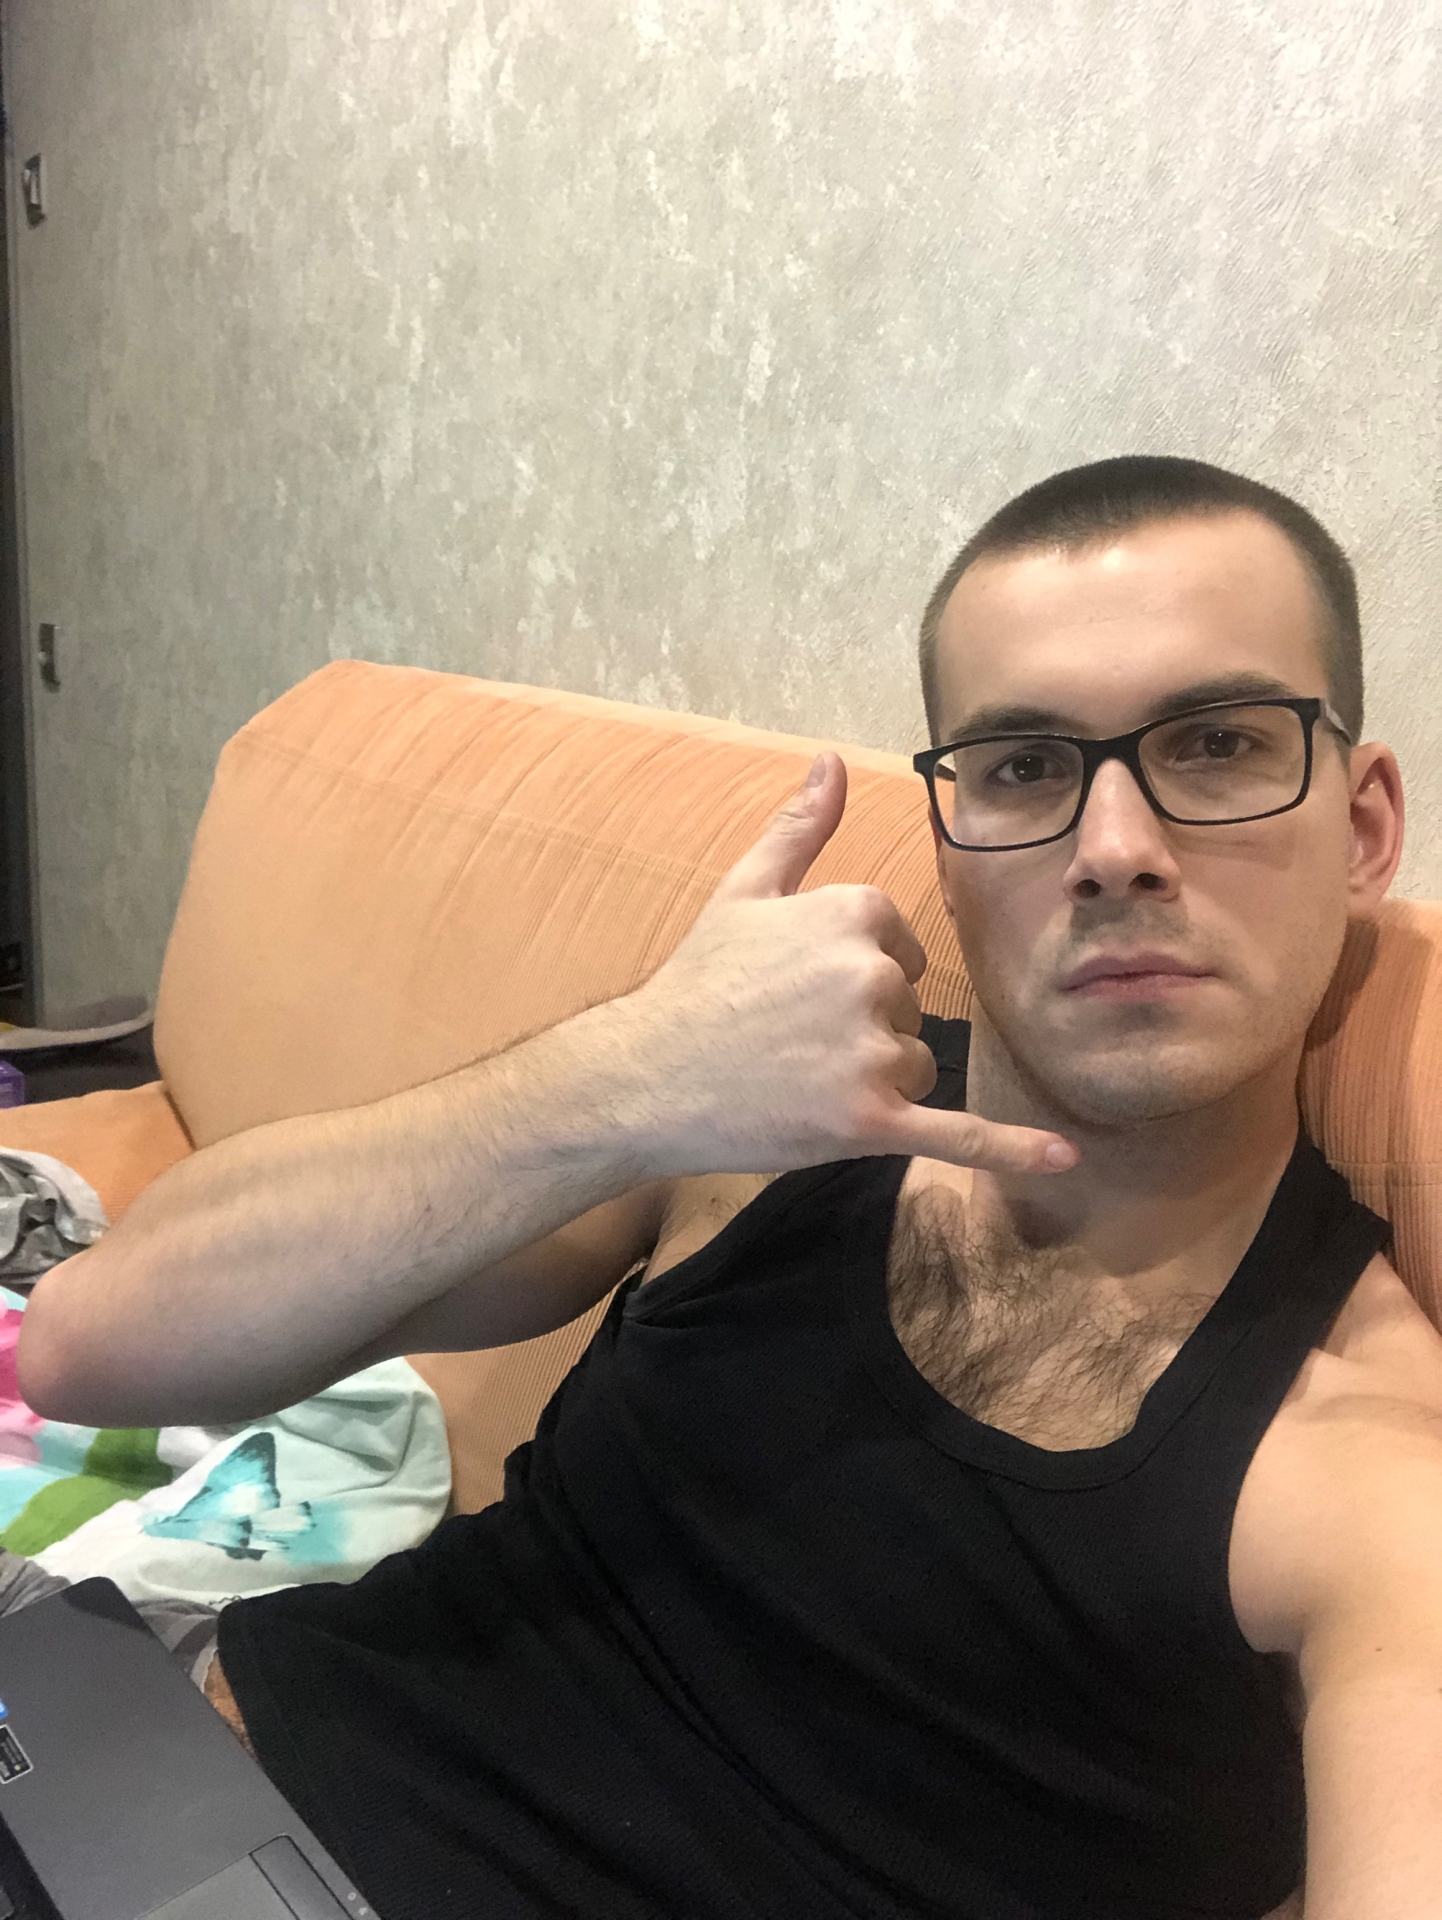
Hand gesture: call